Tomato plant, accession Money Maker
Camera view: horizontal (90 deg, fisheye); turntable rotation: 90 degrees
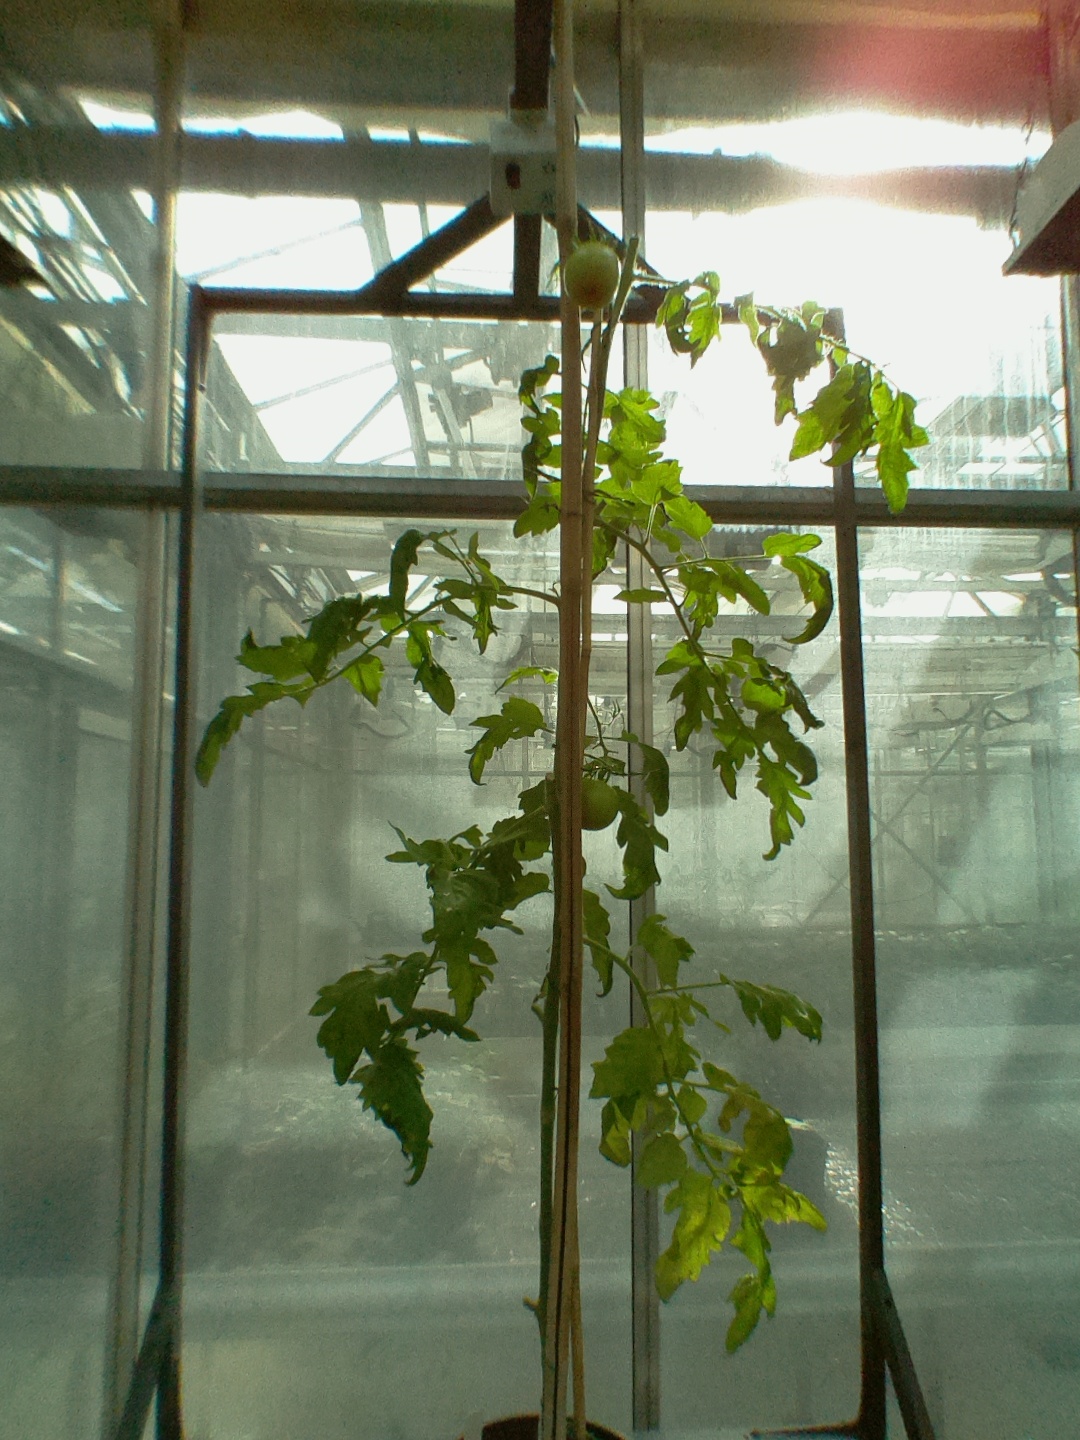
BBCH growth stage 72: 20%-30% of final fruit size